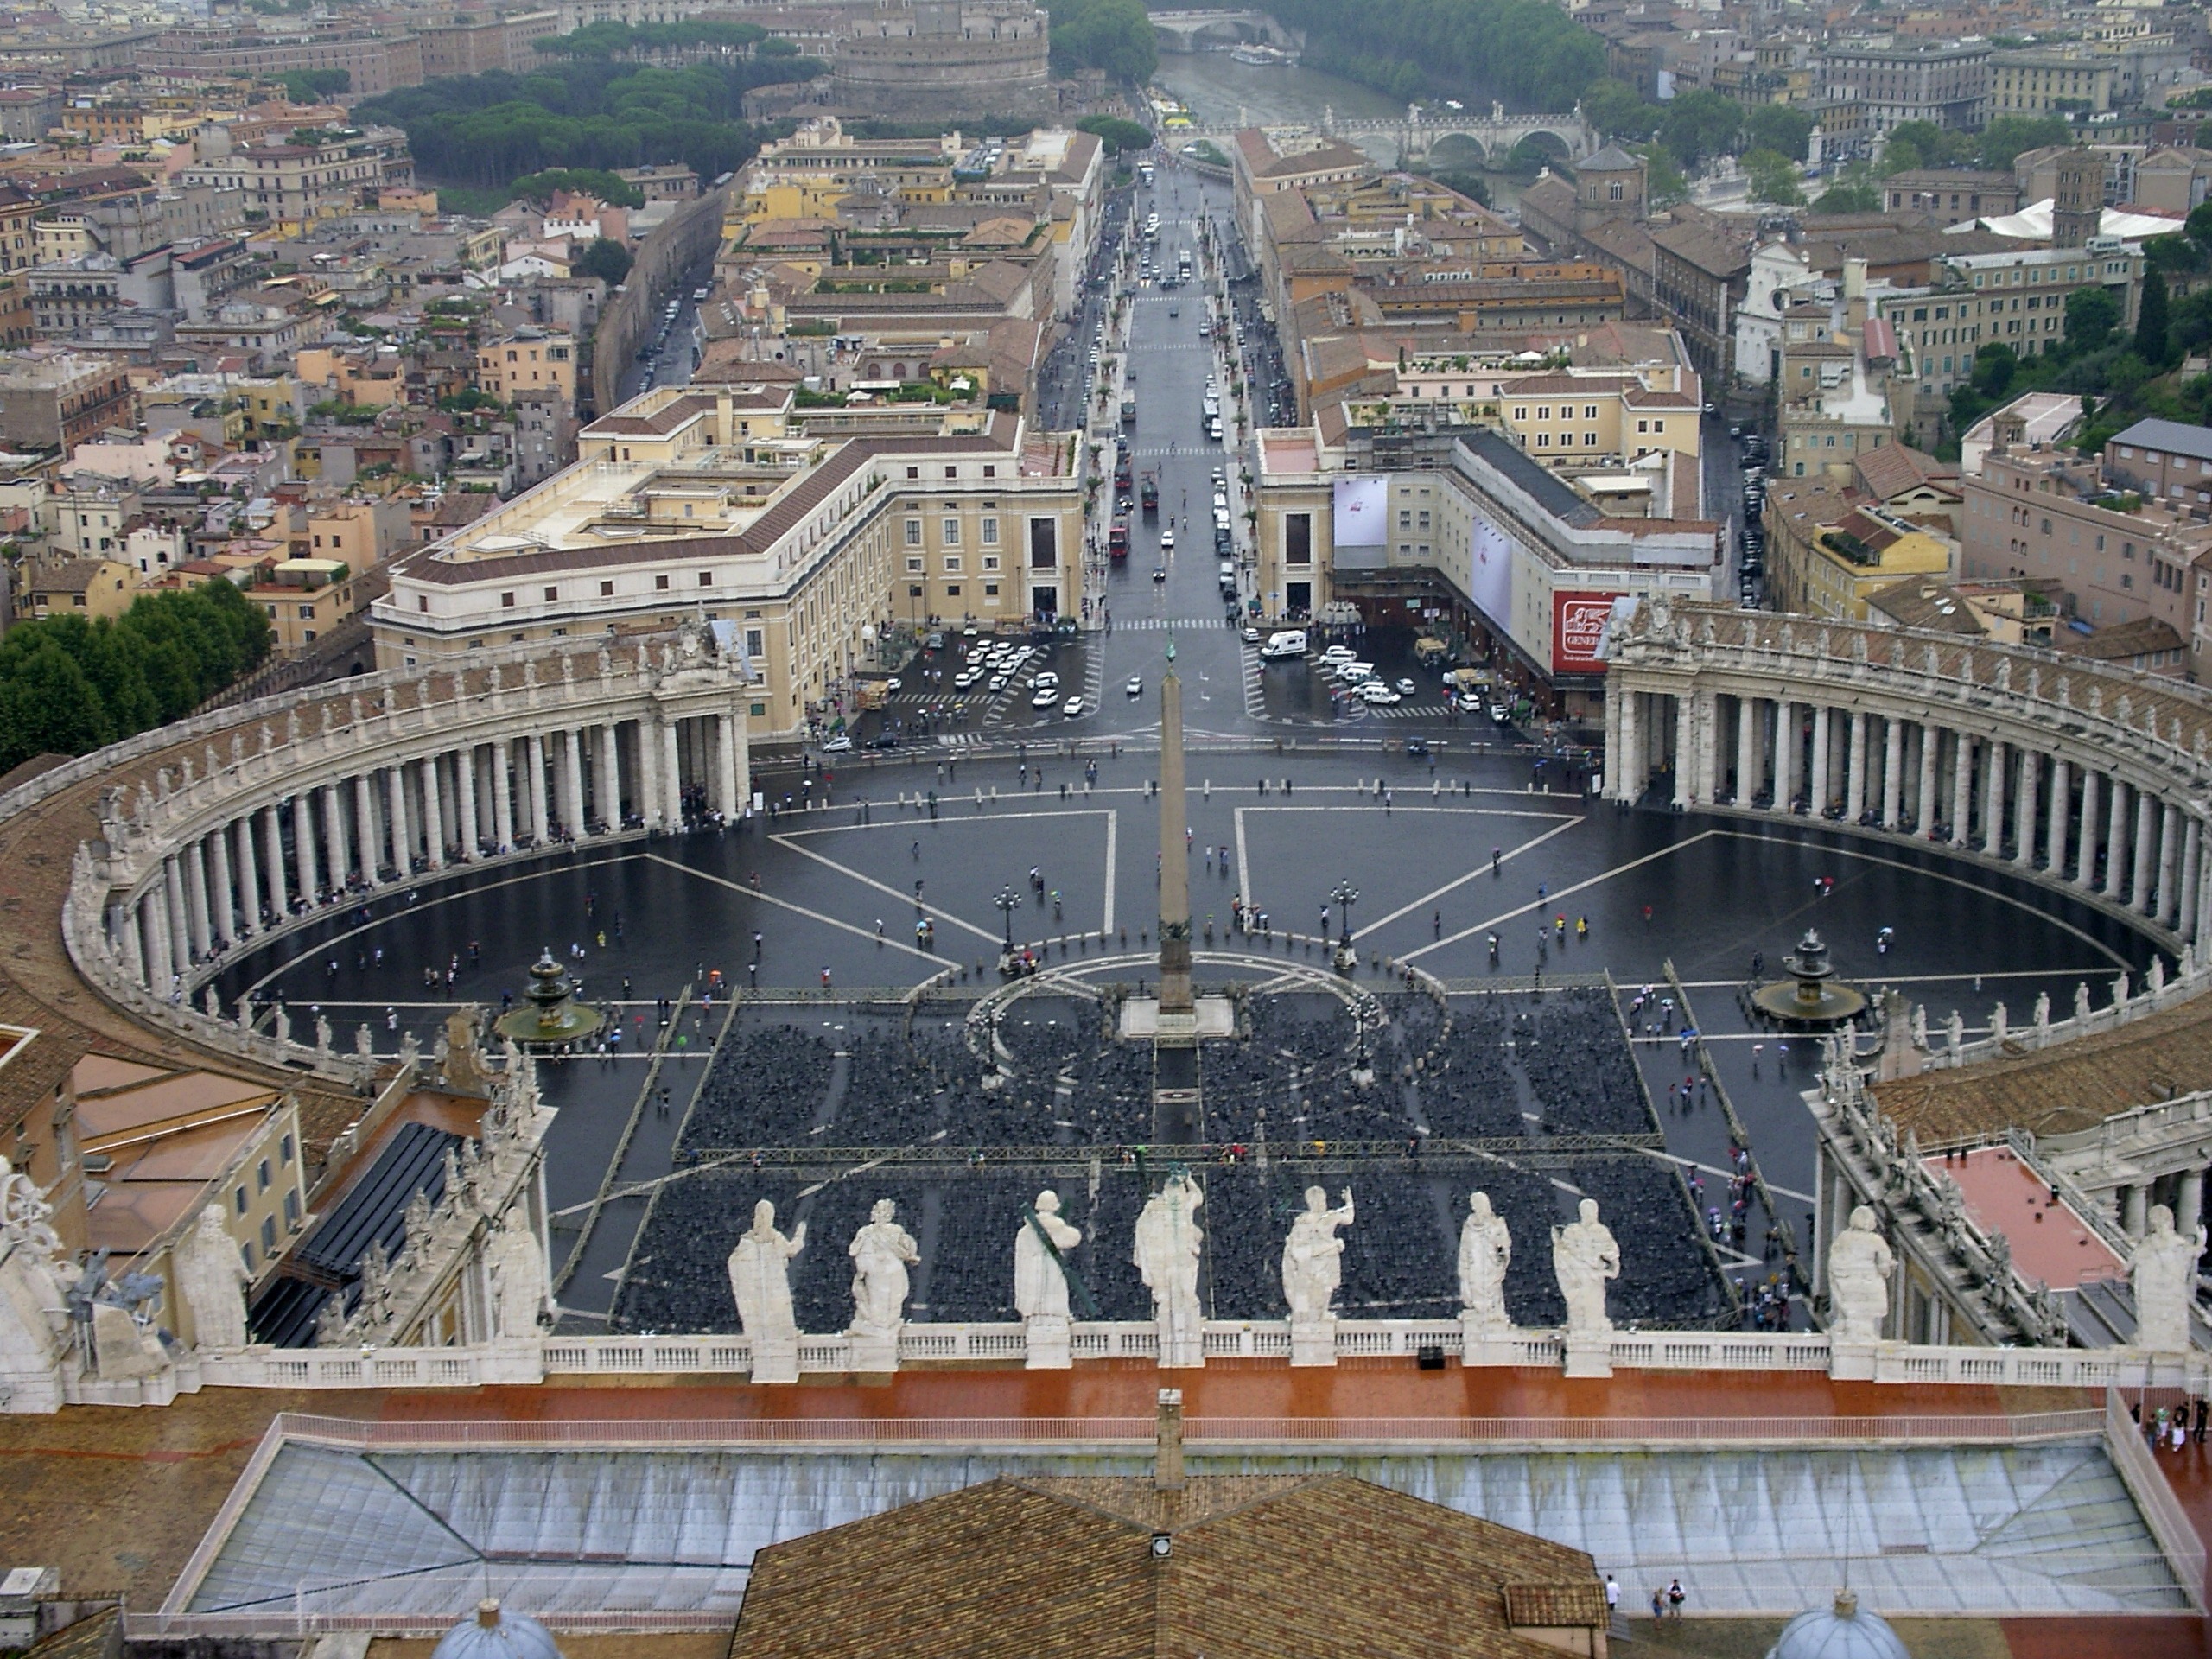
structure, palace, monument, space, plaza, landmark, italy, stadium, arena, rome, amphitheatre, town square, bullring, metropolis, st peter's basilica, ancient rome, bird's eye view, st peter's square, aerial photography, ancient history, sport venue, ancient roman architecture